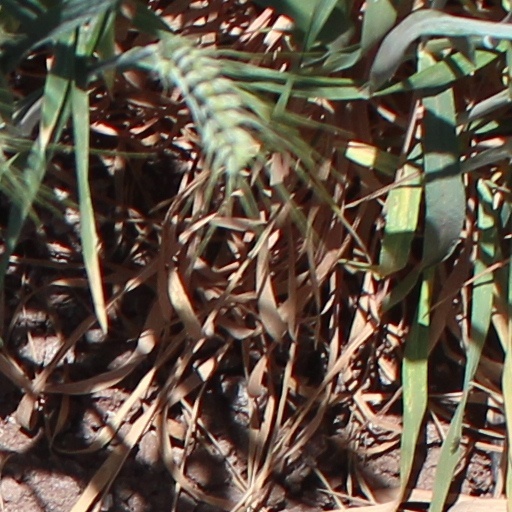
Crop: wheat